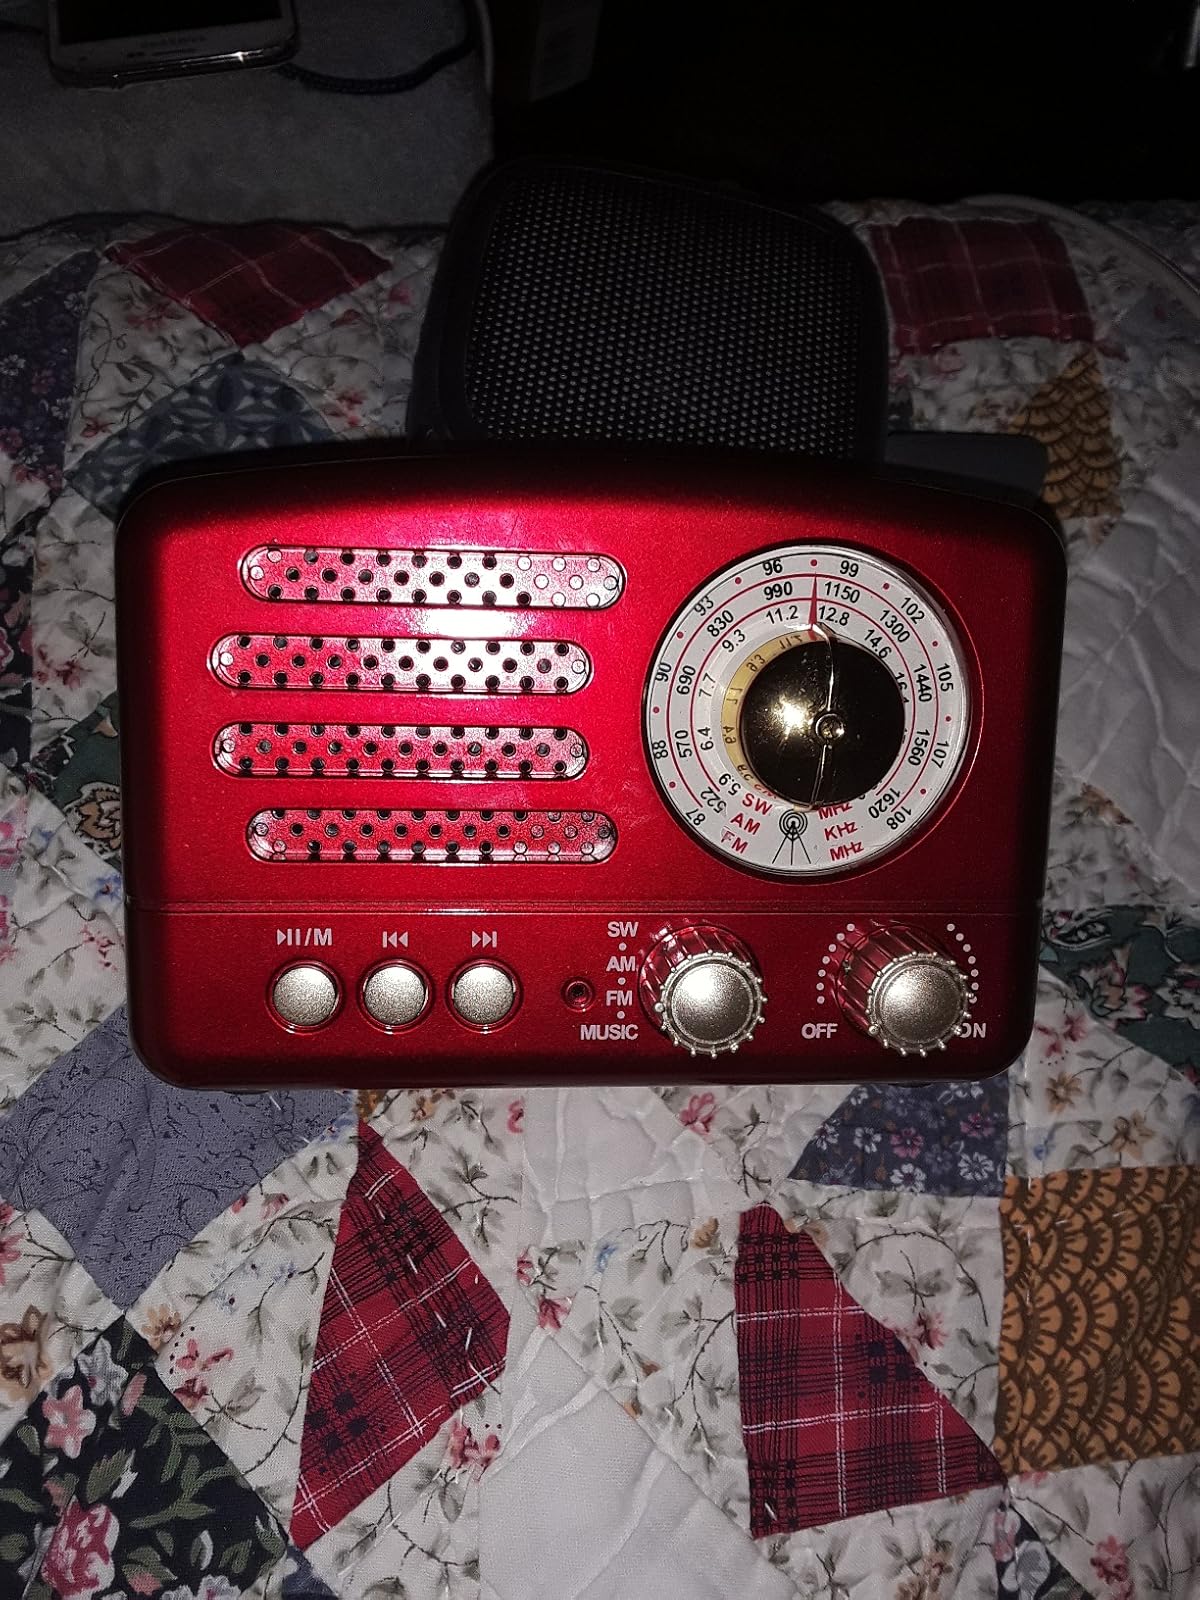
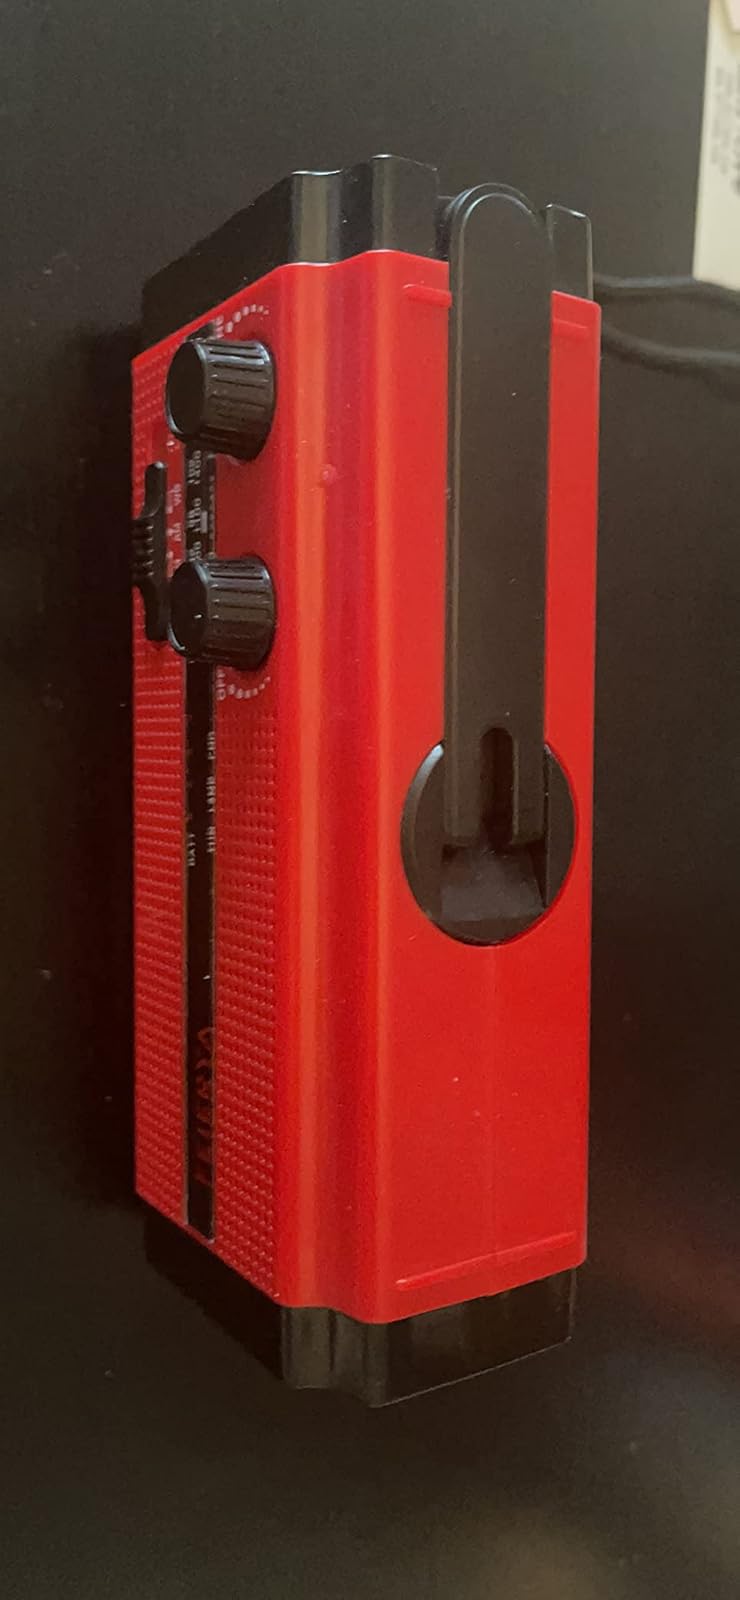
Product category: radio
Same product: no